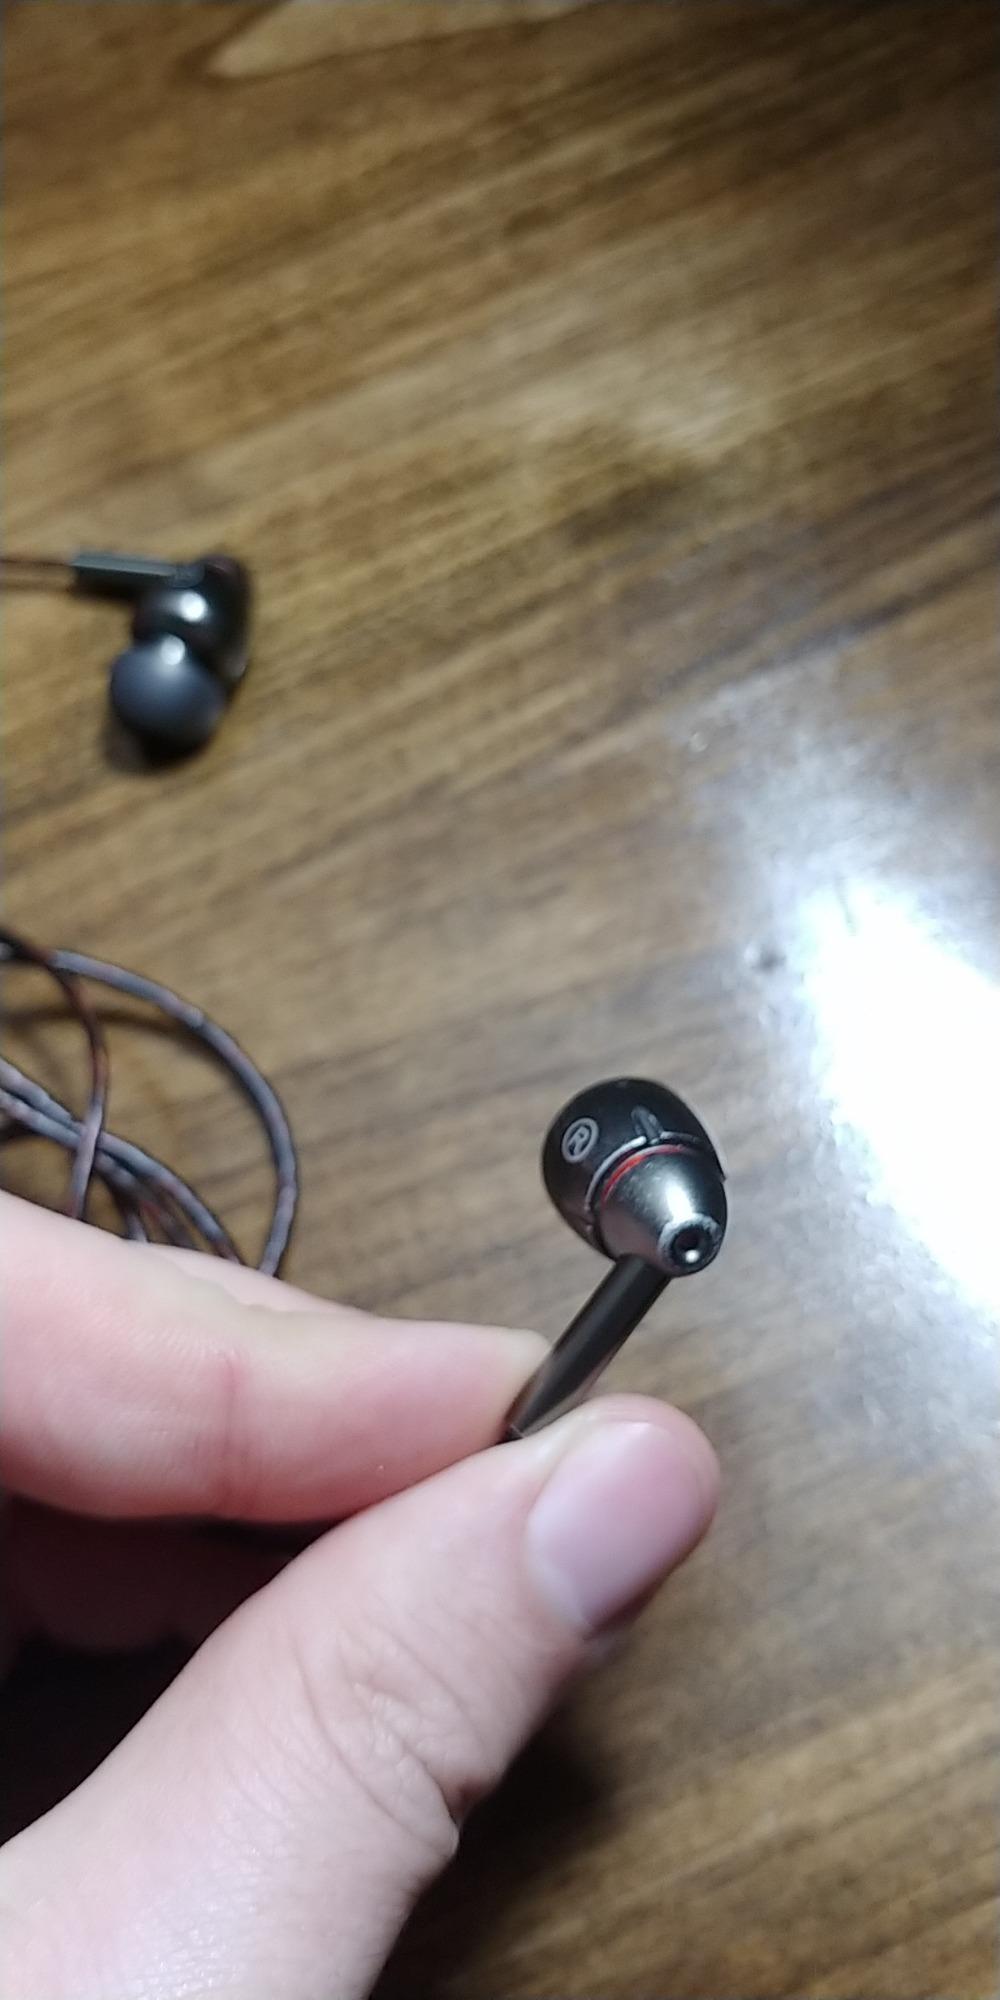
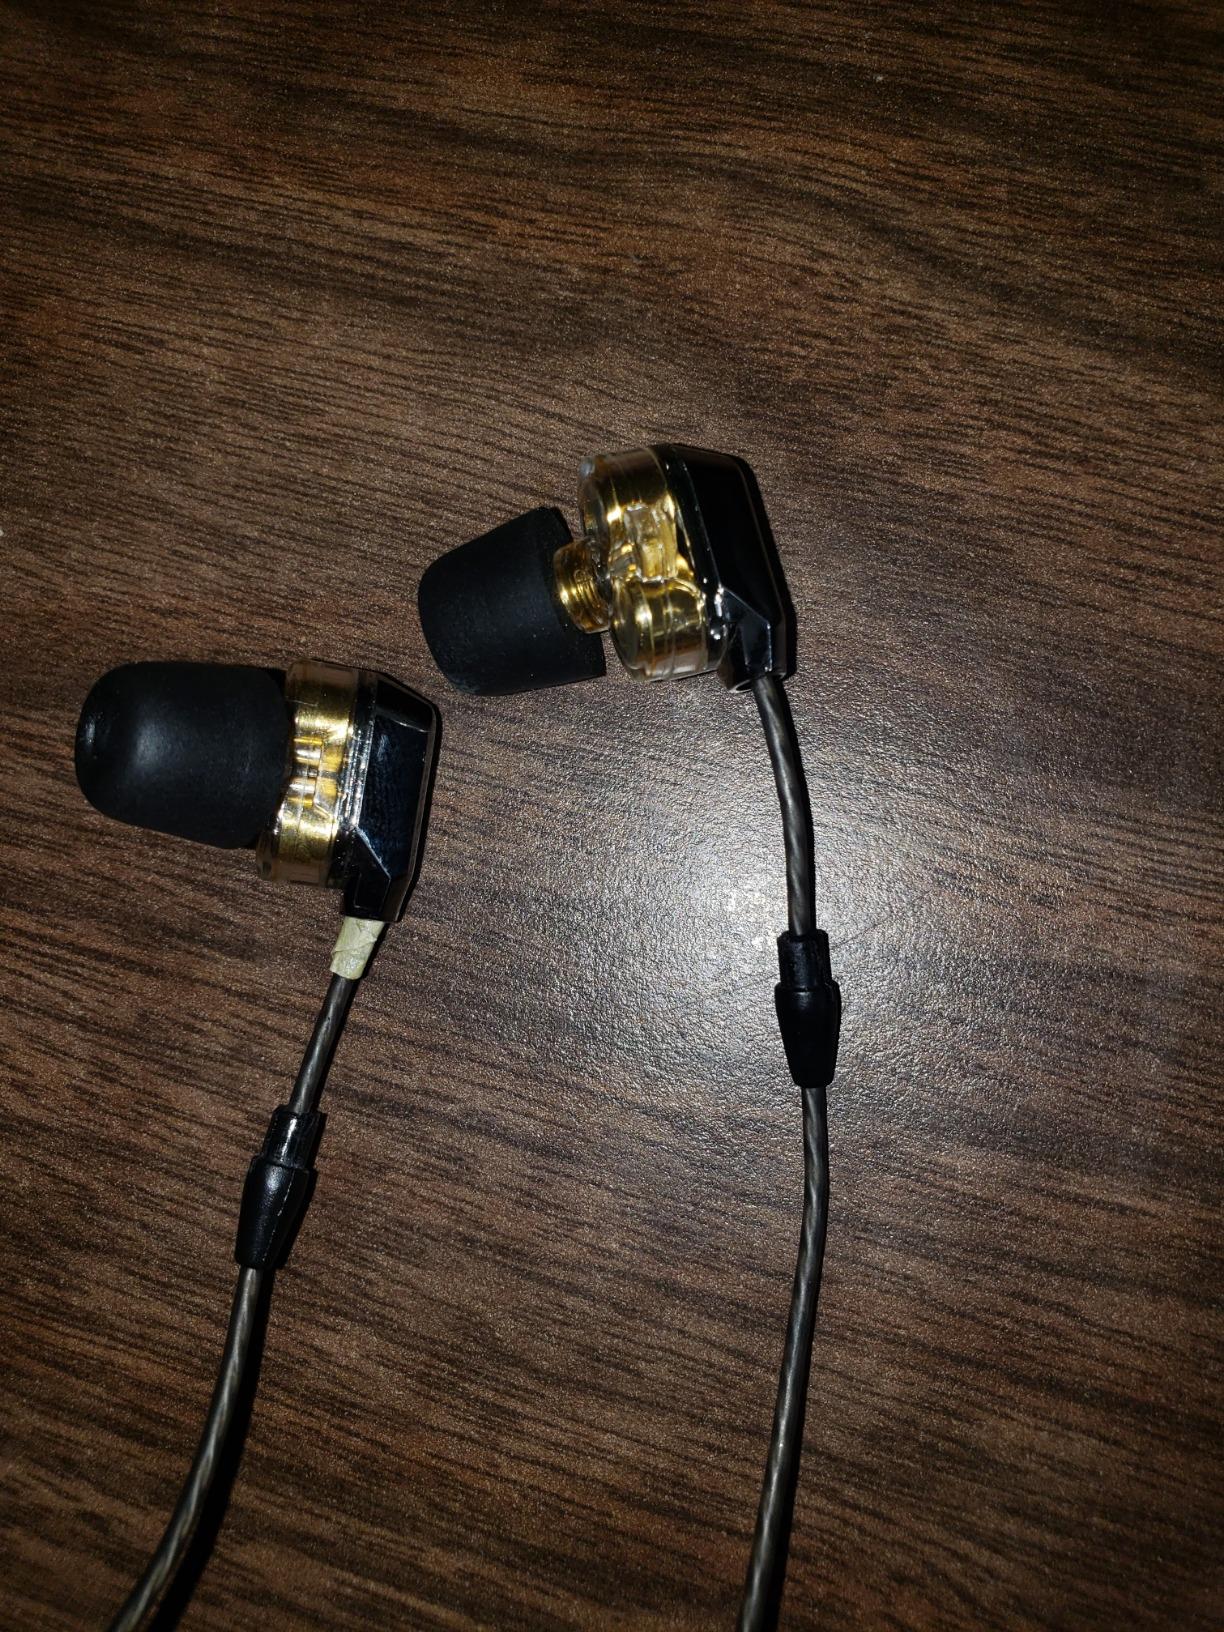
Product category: headphones
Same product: no